Delhi

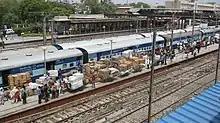
A passenger train at the New Delhi railway station. Freight awaits pick up or transportation to other destinations.

As a first-level administrative division, the National Capital Territory of Delhi has its own Legislative Assembly, Lieutenant Governor, the council of ministers, and Chief Minister. Members of the legislative assembly are directly elected from territorial constituencies in the NCT. The legislative assembly was abolished in 1956, after which direct federal control was implemented until it was re-established in 1993. The municipal corporation handles civic administration for the city as part of the Panchayati Raj Act. The Government of India and the Government of National Capital Territory of Delhi jointly administer New Delhi, where both bodies are located. The Parliament of India, the Rashtrapati Bhavan (Presidential Palace), Cabinet Secretariat, and the Supreme Court of India are located in the municipal district of New Delhi. There are 70 assembly constituencies and seven Lok Sabha (Indian Parliament's lower house) constituencies in Delhi.